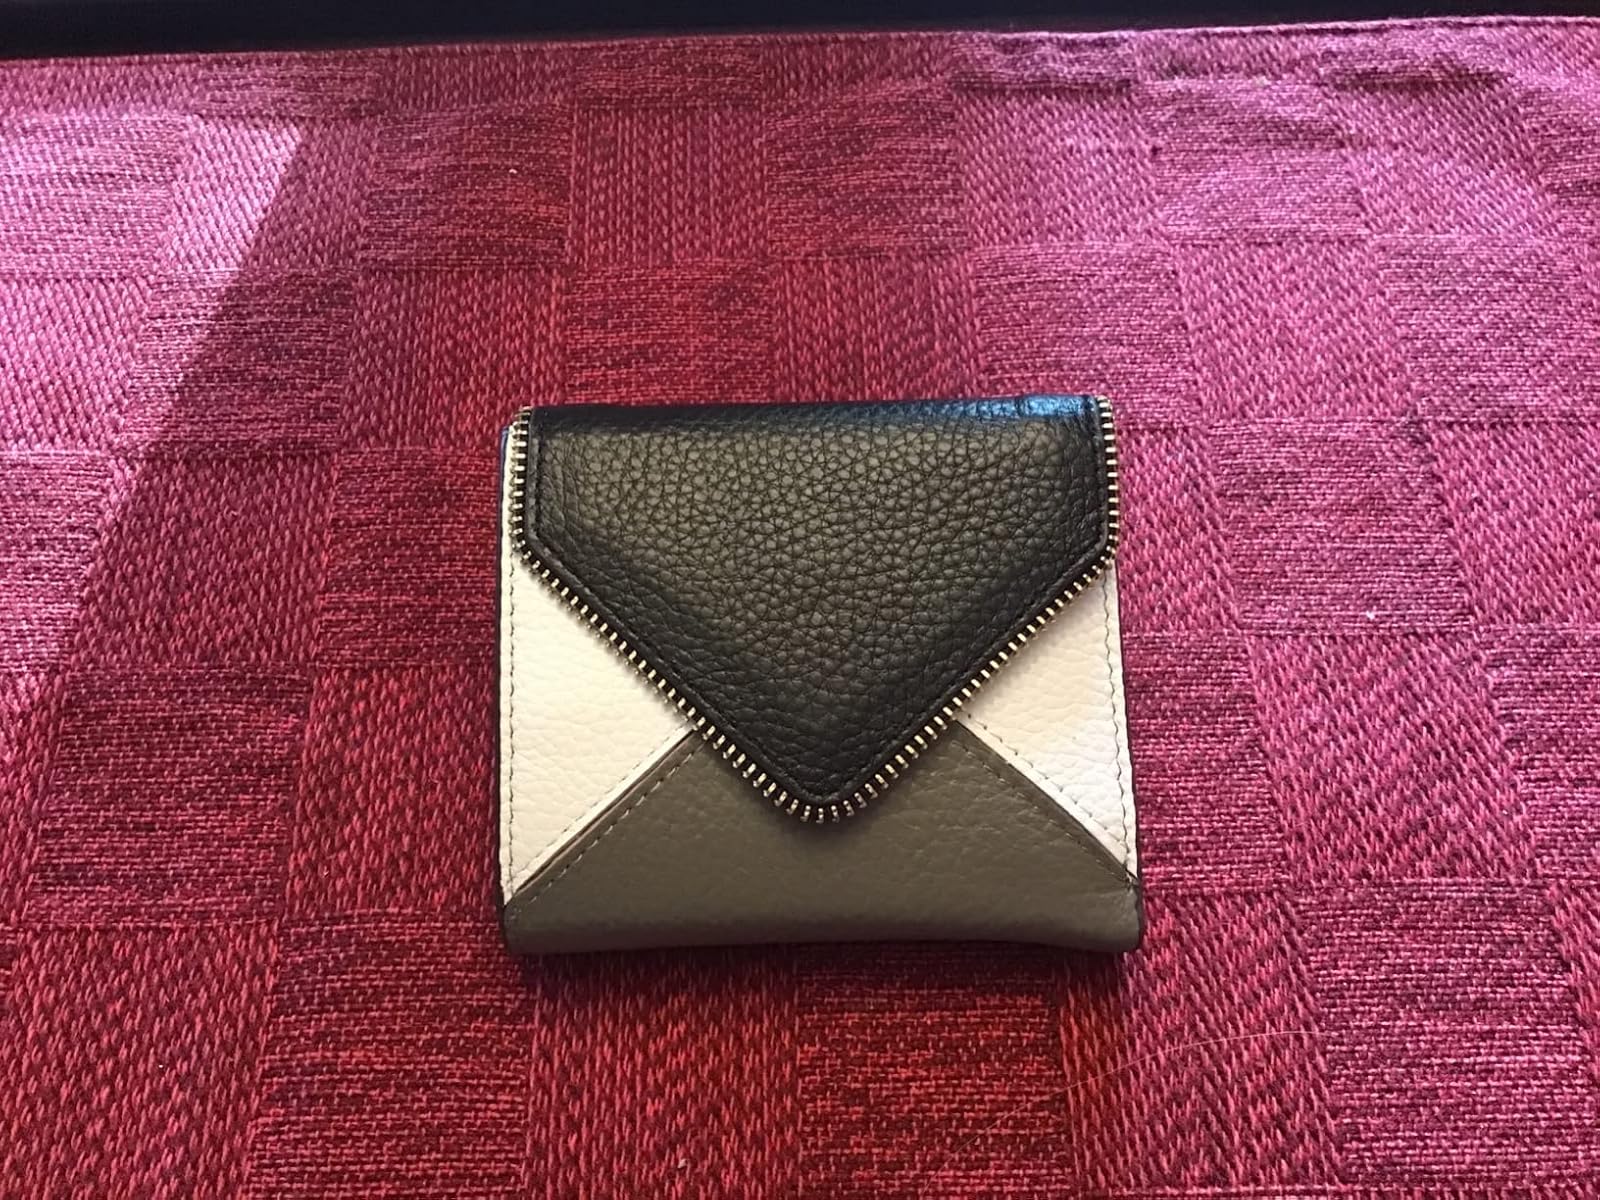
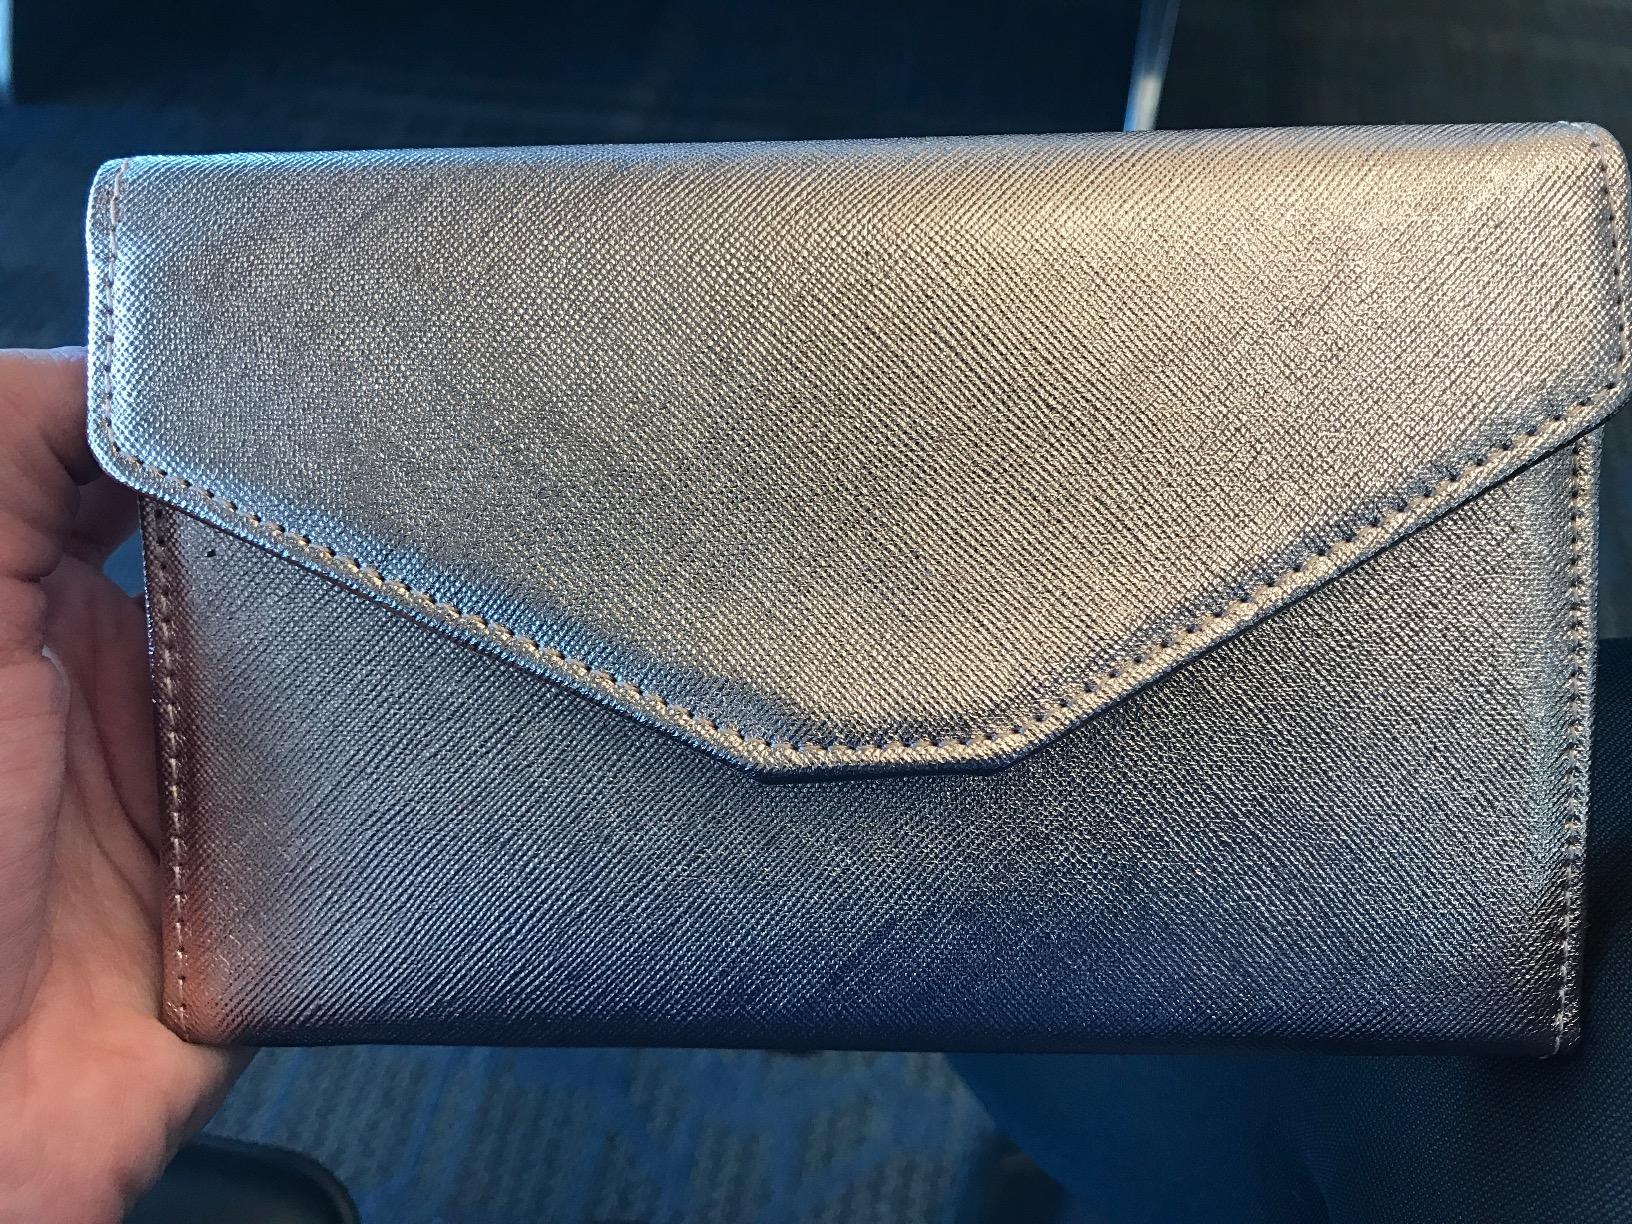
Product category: accessories_wallet
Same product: no